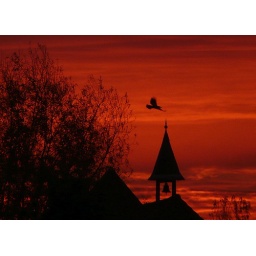
Under a blood red sky : bell tower of farm "Slaapt in 't Stro"